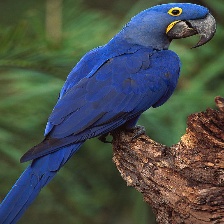
Species: HYACINTH MACAW
Scientific name: ANODORHYNCHUS HYACINTHINUS
ImageNet parent category: macaw